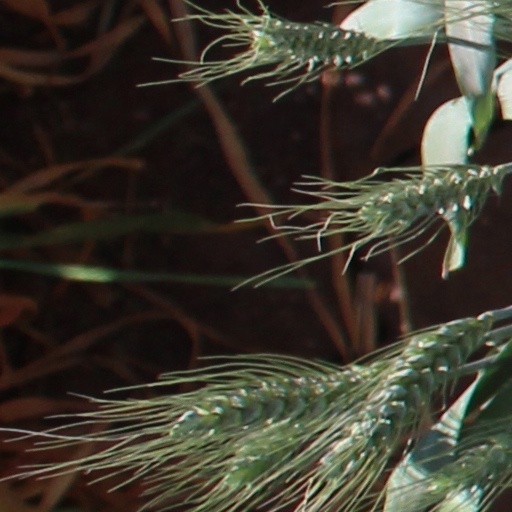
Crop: wheat